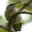
Label: bird